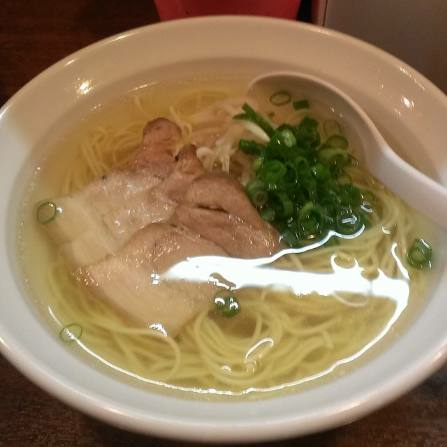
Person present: No